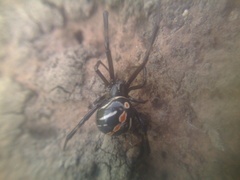
Species: Lactrodectus_hesperus